Dead Baby Bikes Downhill

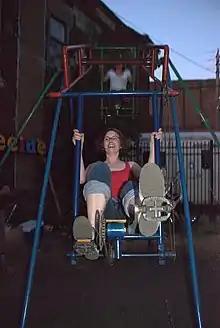
A "Ferris Wheel" carnival ride made of bicycle parts by Cyclecide

The event was featured in a 2005 episode of the television show "Grey's Anatomy".